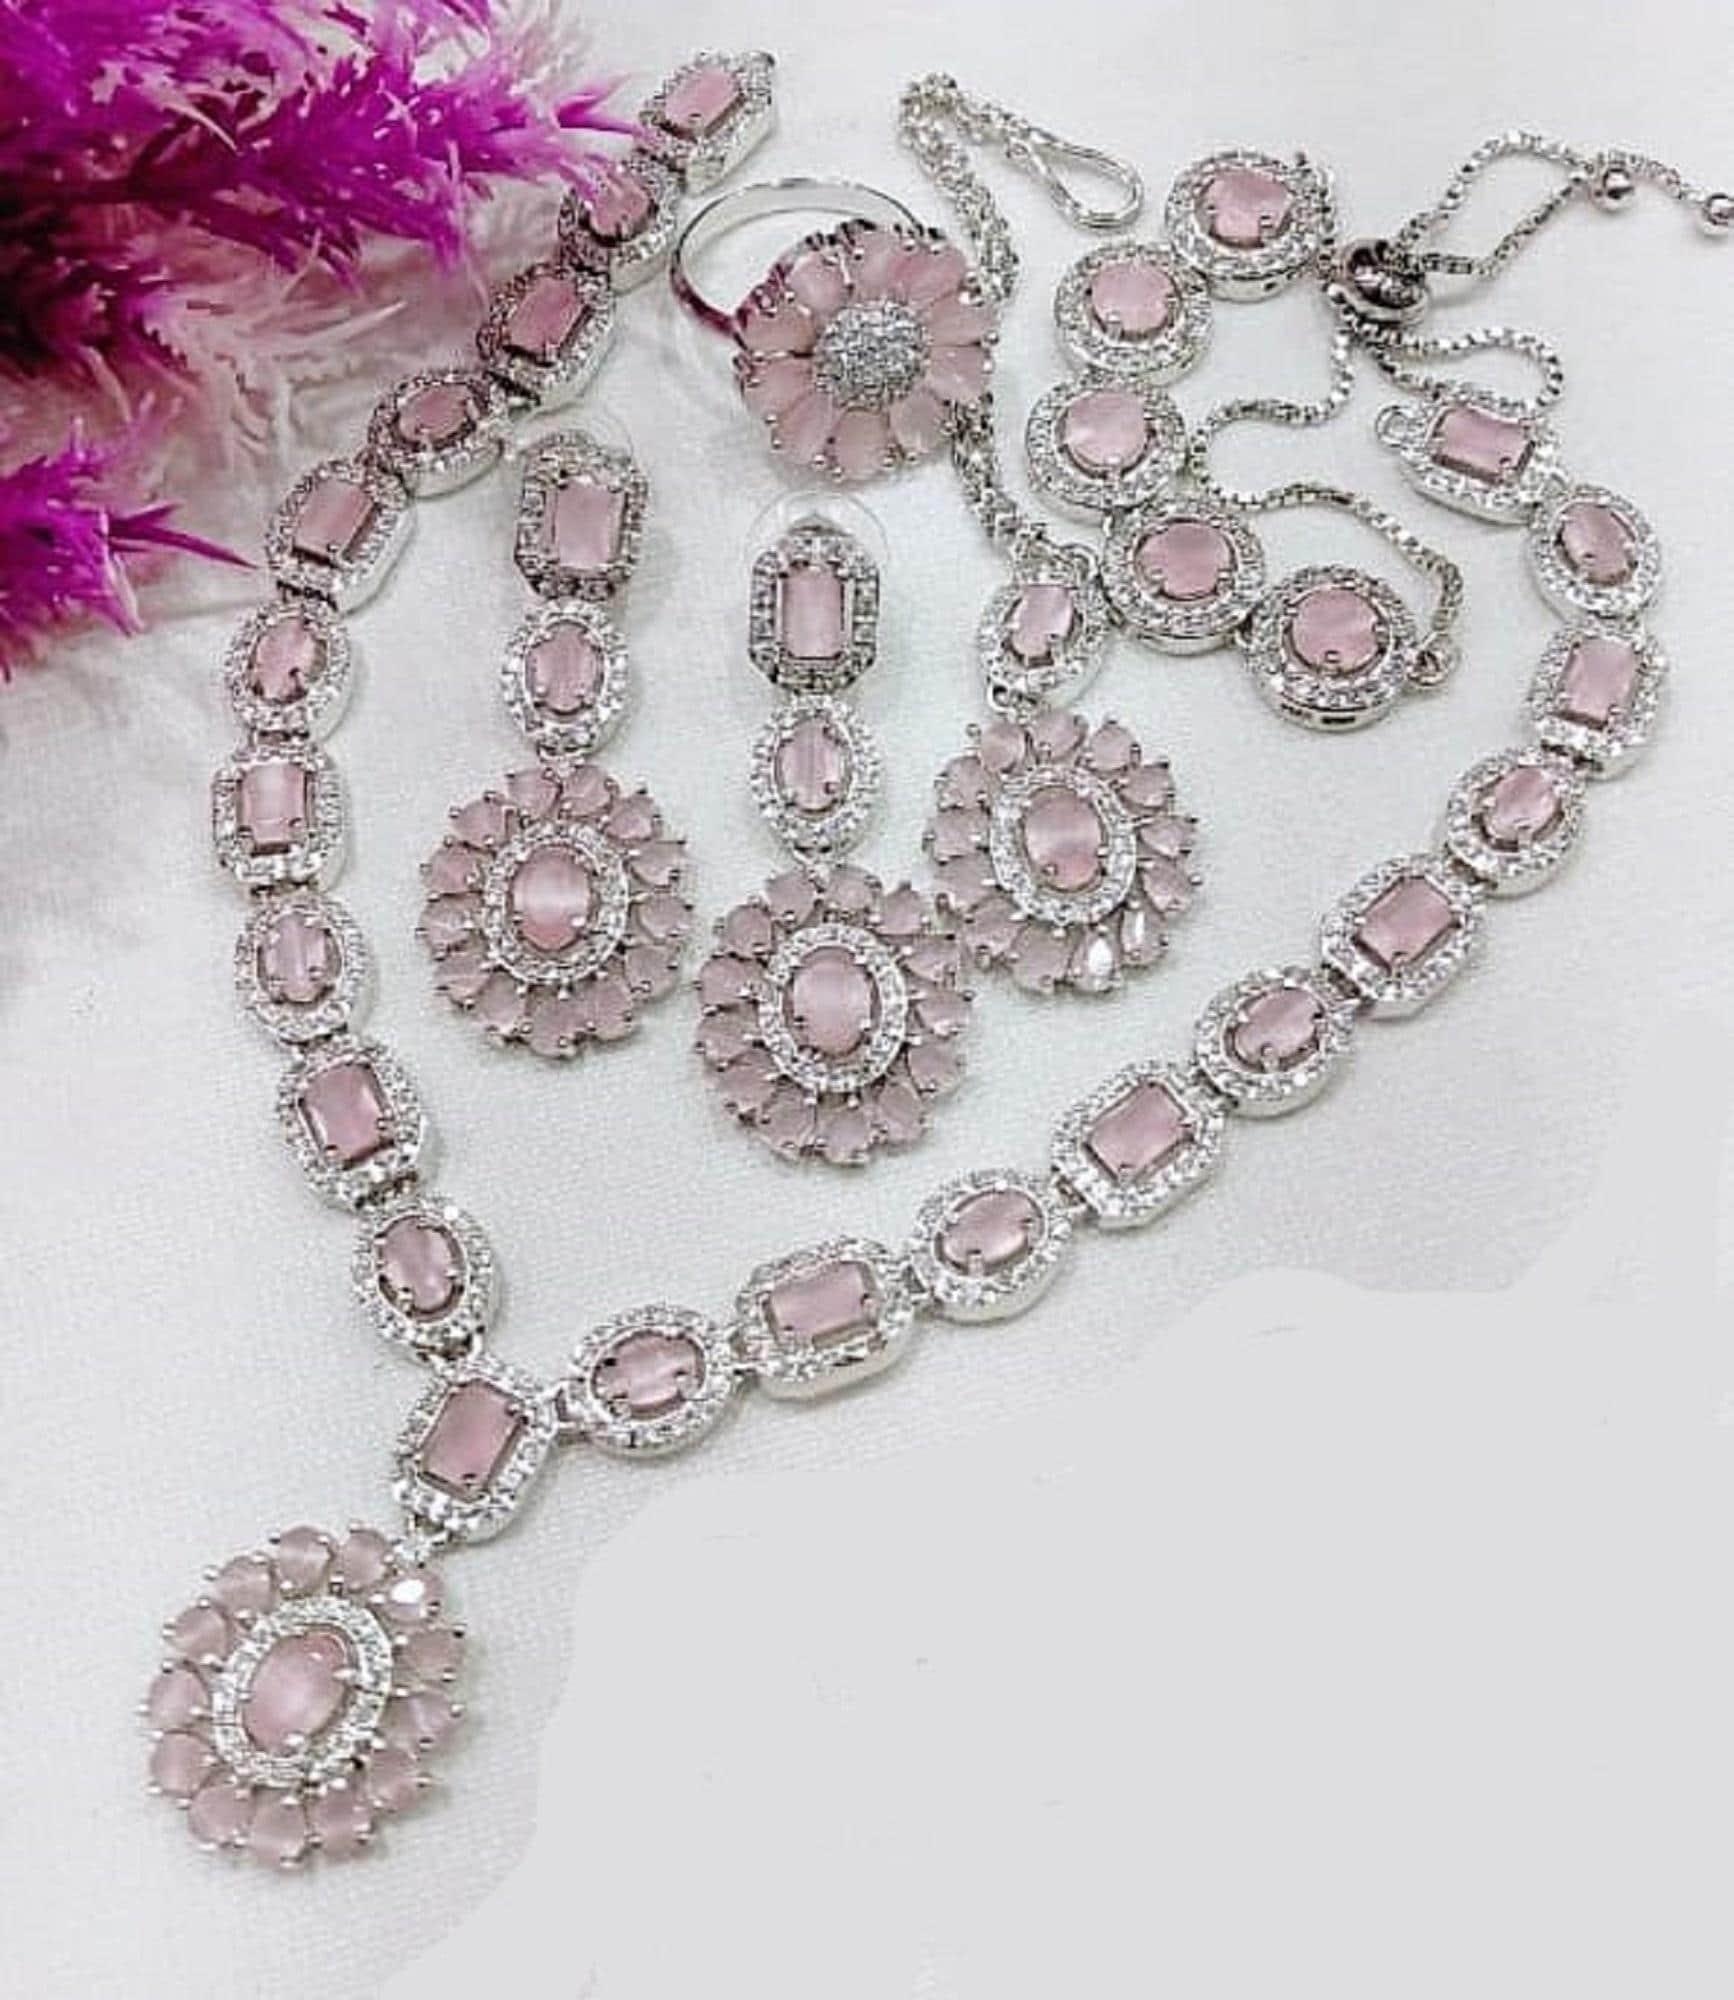
DENICRAAS Latest and stylish PINK COMBO Necklace Earing Set for Women And Girls | 1 Set| Necklace Colorful Collar Choker Necklace for Women Fashion Accessories PERFECT for ANY OCCASION
Type: Necklaces & Pendants
Brand: DENICRAAS
Price: Rs. 1949
 Latest NECKLACE For Women. DENICRAAS Has Huge Collection Of Latest Modern Fashion And Traditional Jewellery Accessories. DENICRAAS Is Pioneer Of Imitation Jewellery For Women And Designer Crystal, Traditional Jhumka / Jhumki , Bracelets, Ear Studs, Fancy Tops, Earrings For Women Traditional, Fancy Ear Rings And American Diamond Hangings Earrings For Women And Girls. Buy DENICRAAS Trendy, Artificial And Stylish Jewellery For Women . These Are Also Ideal For Birthday Gifts For Girlfriend Love, Girls, Wife, Sister, Wedding Gifts And Anniversary Gifts. Women love Jewellary; specially Bangles adore women. They wear it on different occasions. They have special importance on ring ceremonies, weddings, and festive times. They can also wear it on regular basics. Make your moment memorable with this range. This Bangle set features a unique one-of-a-kind designer with a Glossy finish.
Features: Jewelery Care : Never allow your fashion jewellery to come in contact with harsh chemicals, oils, nor spray perfumes directly on them. This will cause the jewellery to fade, discolour, or even ruin them completely. And we wouldnt want that!,A Perfect Jewellery Set with AD Stone for every Indian Girl or Women for any of the bridal or auspicious occasion,Material & Craftmanship: Finest quality stones and environmentally friendly non precious Metals are used for making the jewellery set. It is safe for wearing for long hours. Exquisite hand work is required since some crystals are too small to pick by fing,Jewellery Care: Keep the jewelry away from direct heat, water, perfumes, deodorants and other strong chemicals as they may react with the metal or plating. Wipe your jewellery with a soft cloth after every use. Always store your jewellery in jewellery box